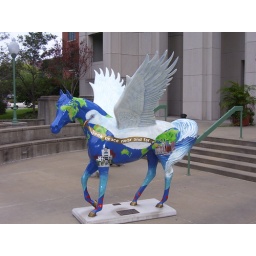
We saw a few horses in Louisville like the cows we saw in Boston.